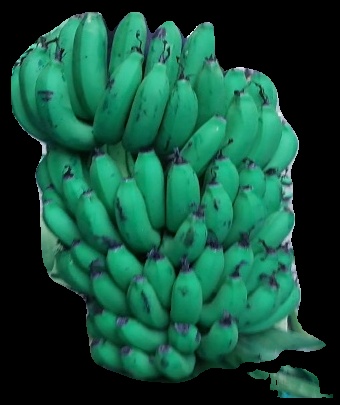
Variety: pachbale
Grade: grade2